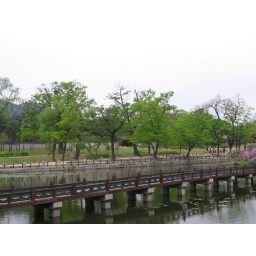
The bridge to the shrine in the middle of the lake